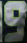
Number: 9